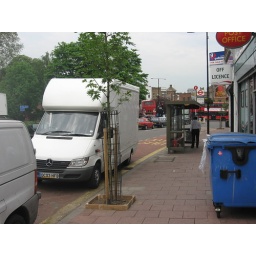
Van parked in bus stop and rubbish bins populate the pavement